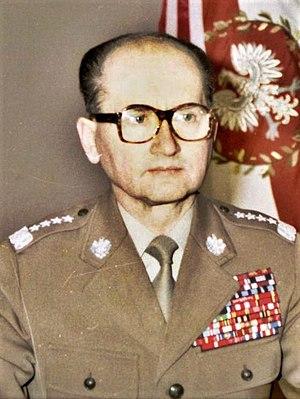
Le président de la république de Pologne est le chef de l’État polonais, dont les compétences politiques et institutionnelles sont régies par le titre V de la Constitution de la Pologne. Il est élu pour un mandat de cinq ans par les citoyens polonais, au suffrage universel direct.
Cet article dresse la liste des présidents de la République de Pologne.